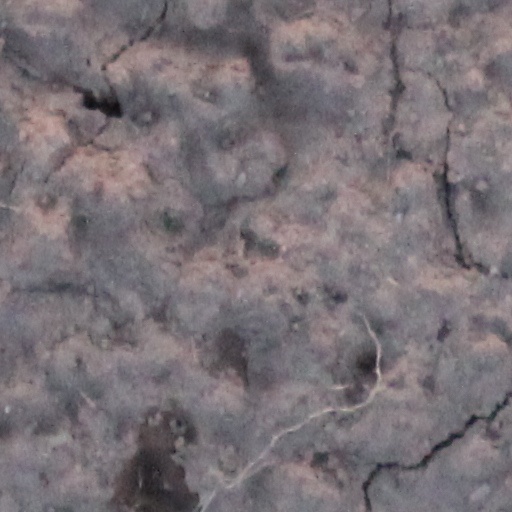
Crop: wheat